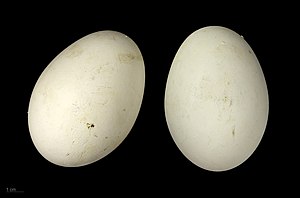
Hønsegås
Cereopsis novaehollandiae
Hønsegås er en andefugl, der lever i det sydlige Australien.